Leptospermum emarginatum

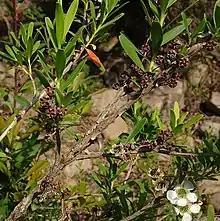
Fruit

Leptospermum emarginatum, commonly known as the twin-flower tea-tree or twin flower teatree, is a species of shrub that is endemic to south-eastern Australia. It has rough bark on the older stems, lance-shaped leaves with the narrower end towards the base and a small notch at the tip, white flowers in groups of up to five and hemispherical fruit that falls off when mature.